Queen Puabi's headdress

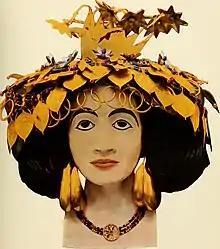
Reconstruction op Queen Puabi

Since the discovery of the imperial graves at Ur, archaeologists and scholars have struggled to create an accurate representation of Queen Puabi. By analyzing the mortuary dress and the material objects in the tomb, scholars concluded that Queen Puabi maintained a high-status. Queen Puabi was roughly 40 years old at the time of her death and five feet tall. The difficulty in re-constructing Queen Puabi's appearance stemmed from the lack of knowledge about female Mesopotamian aesthetics. Although scholars were missing this information, that did not impede Katharine Woolley and one of the Penn Museum's curators, Father Leon Legrain, from giving Queen Puabi a face (and adding make-up). Dr. Legrain modeled his reconstruction of Queen Puabi on the sculpture from Tello (Girsu), “la femme a l’echarpe,” which was created 500 years after her life. The controversial reconstruction was eventually retracted and replaced with a faceless mannequin to avoid the controversial assumptions about Sumerian aesthetics.